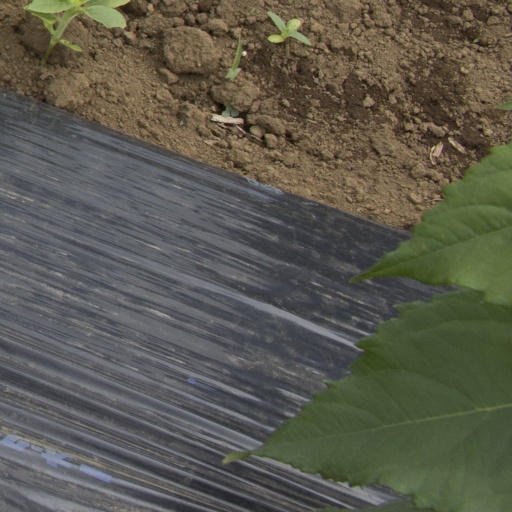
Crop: Jerusalem artichoke